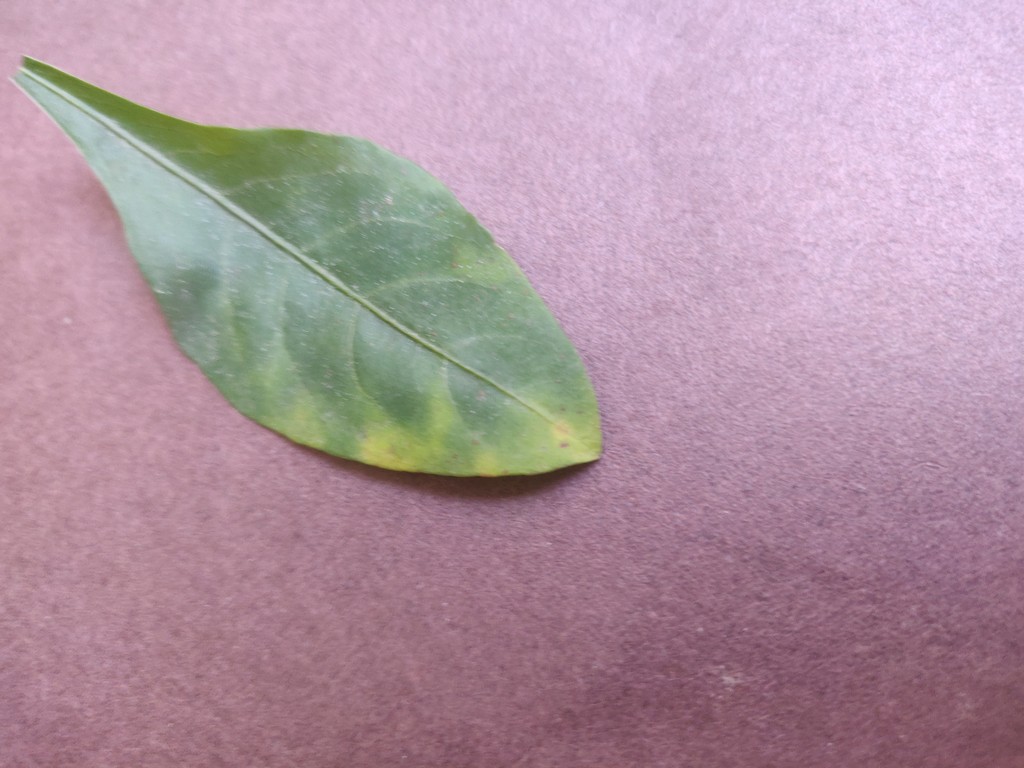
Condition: Unhealthy
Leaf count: single
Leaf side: front